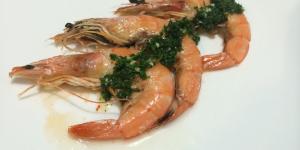
gambas al horno